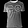
Label: T - shirt / top